2014 Hrushevsky Street protests

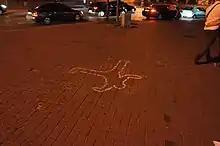
Silhouette of a victim painted on a sidewalk in Hrushevskoho Street, one year after the clashes

On 28 January, Prime Minister Mykola Azarov turned in his resignation to President Viktor Yanukovych, hours before a vote of no confidence could have removed Azarov from power. The resignation also removed the entire administration from power, which President Yanukovych confirmed by signing a decree dismissing the rest of Azarov's cabinet. However, Azarov and his government remained in office until a new election could be held.